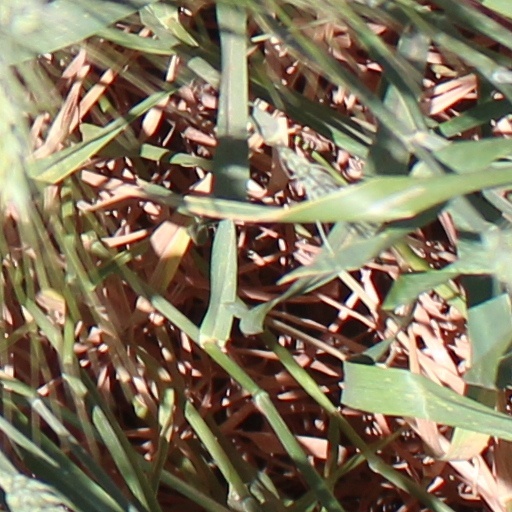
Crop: wheat